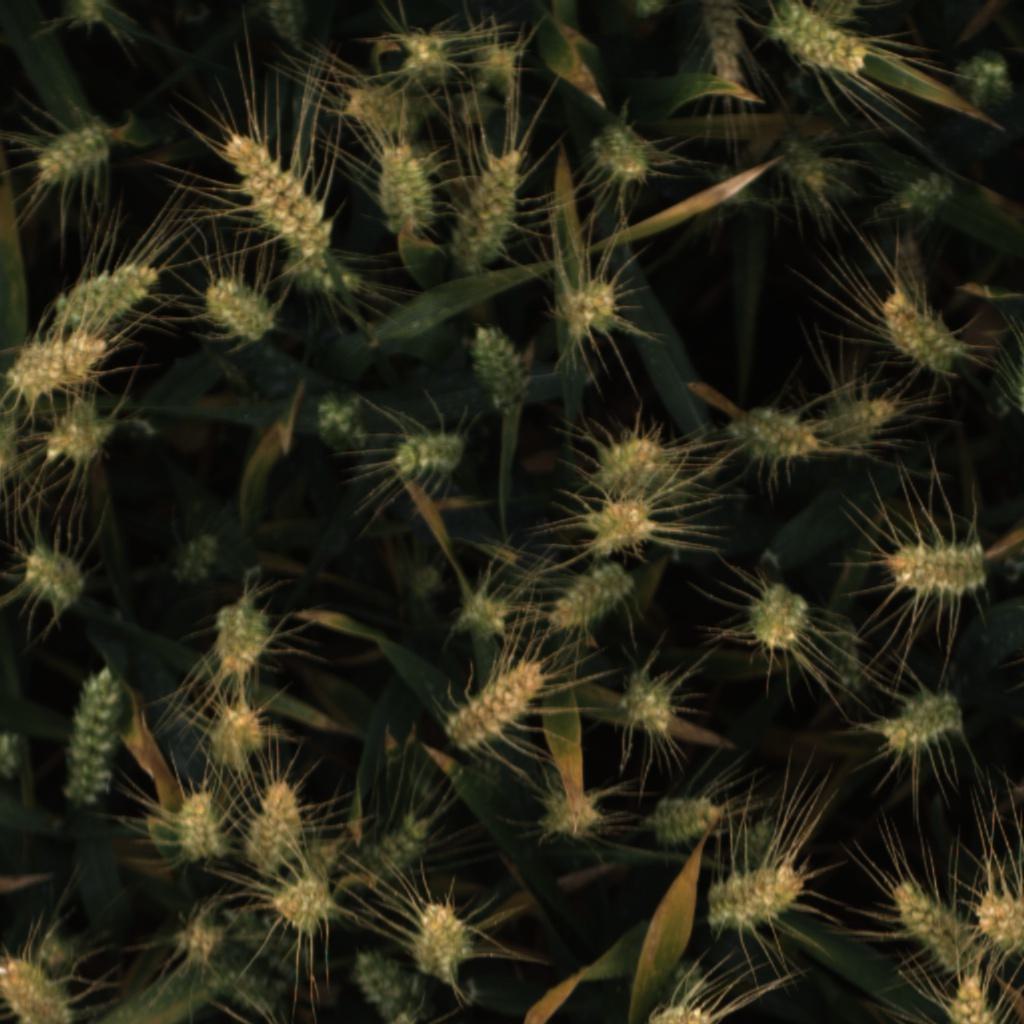
Country: UK
Location: Rothamsted
Wheat development stage: Filling - Ripening